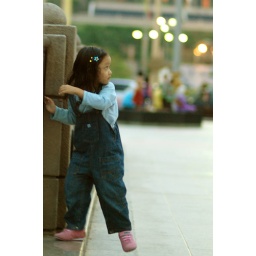
Its nearly dark.. I was on the way back to the masjid.. saw this cute girl by the fence